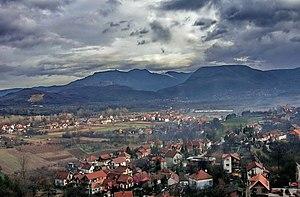
Niška Banja est une ville et une municipalité de Serbie situées dans le district de Nišava. Au recensement de 2011, la ville comptait 4 180 habitants et la municipalité dont elle est le centre 14 098.